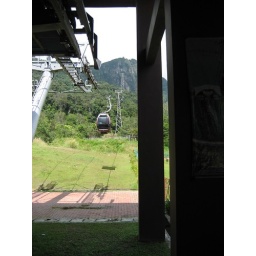
cable car going over jungle to the top of a mountain in Lankawi